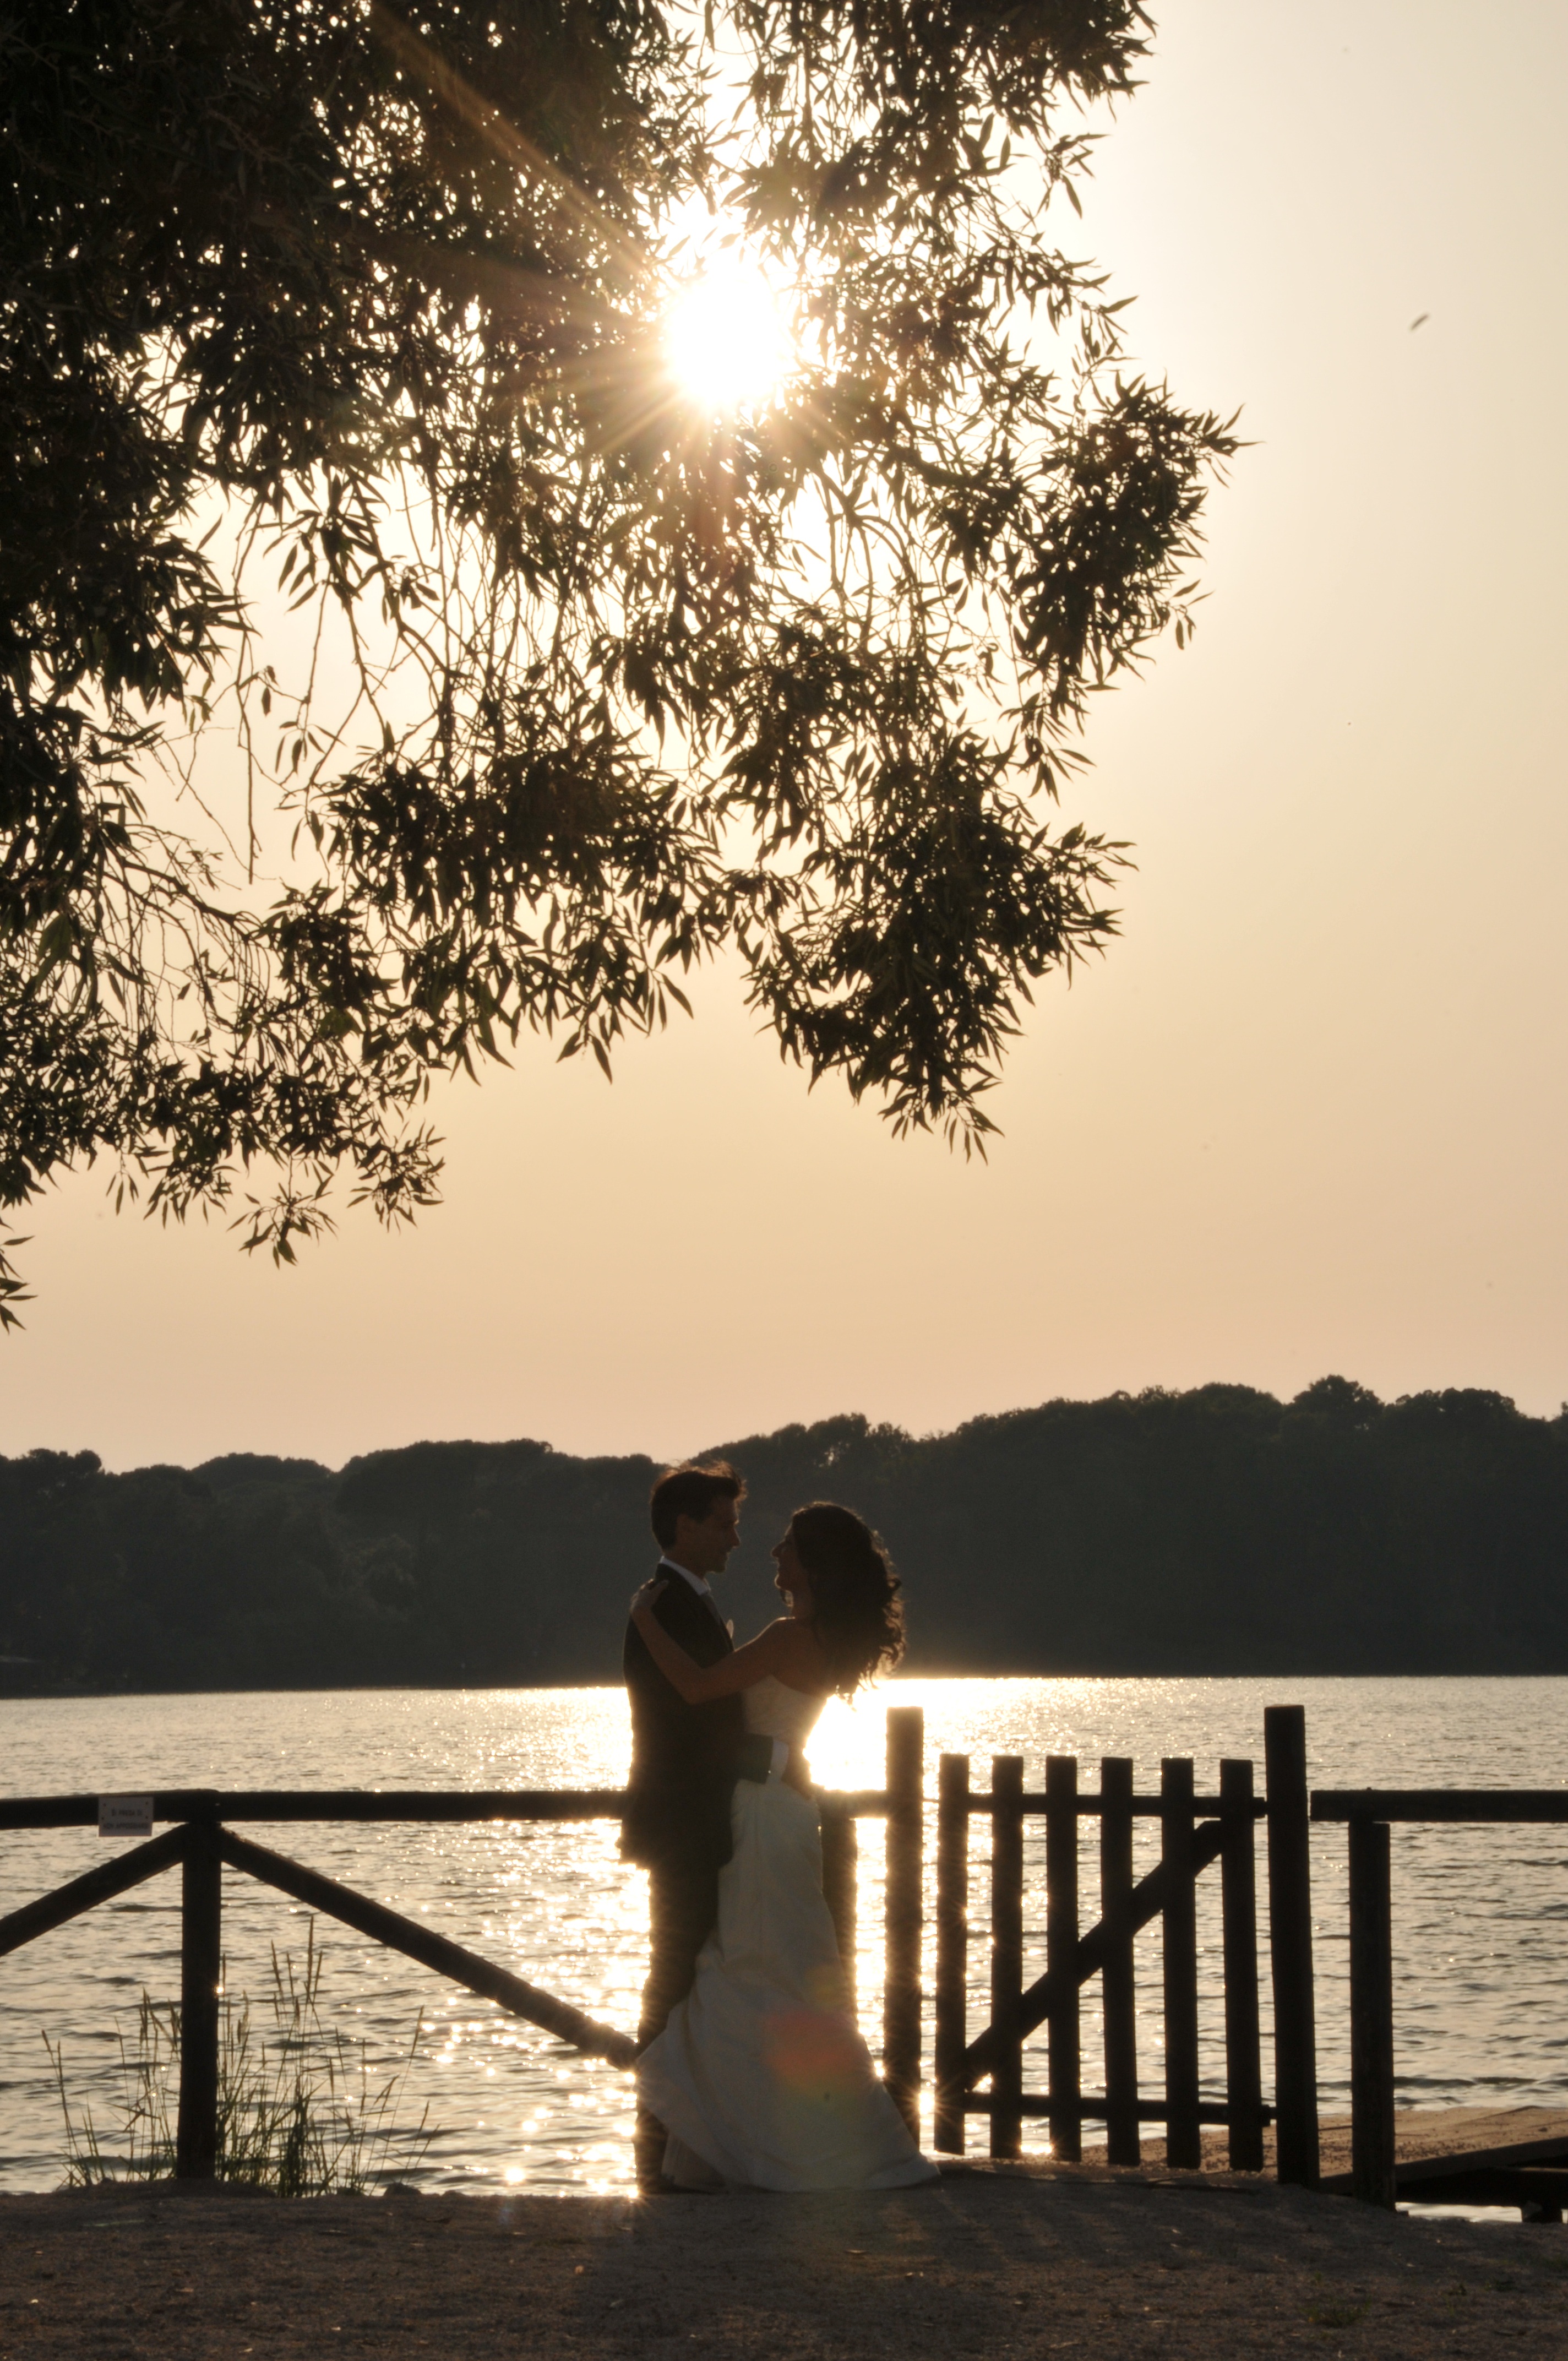
tree, silhouette, sunset, sunlight, morning, flower, love, evening, reflection, romance, wedding, marriage, hearts, photograph, passion, spouses